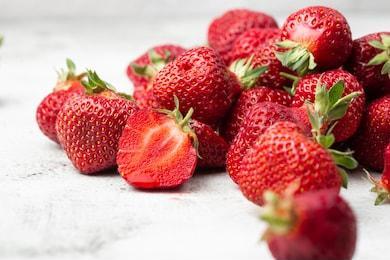
Label: Strawberry